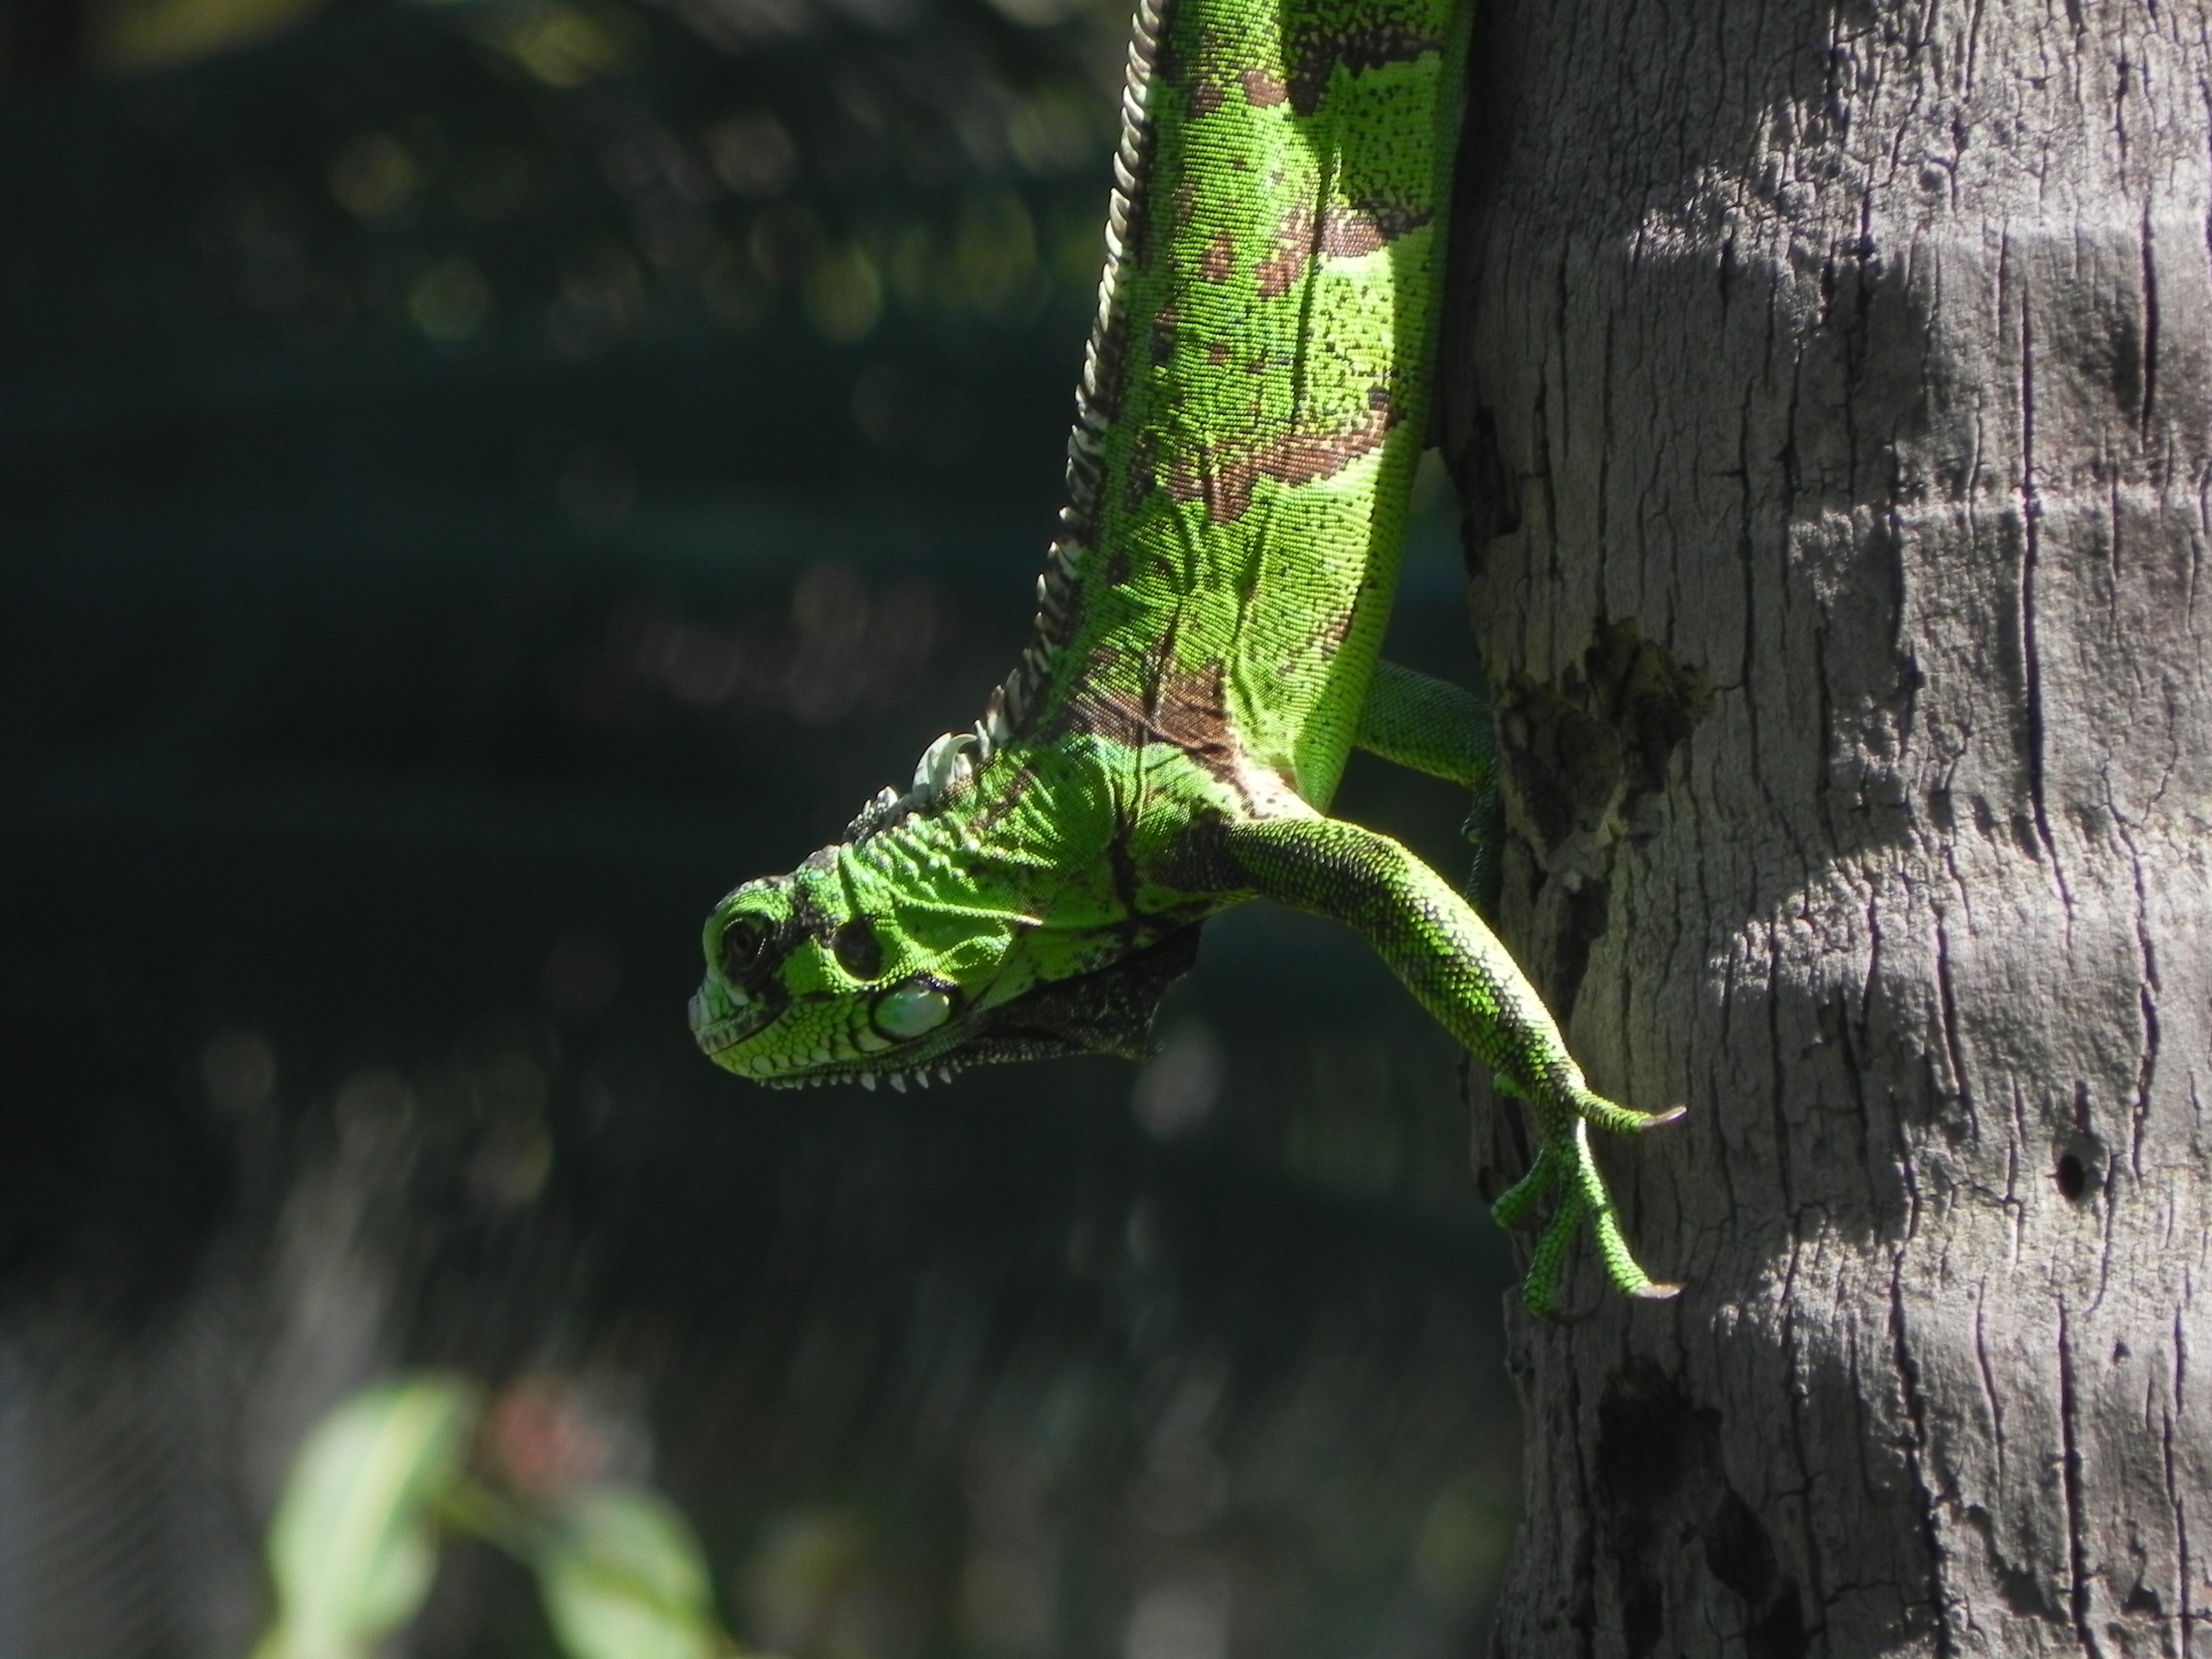
tree, nature, forest, branch, plant, leaf, flower, wildlife, green, jungle, botany, reptile, flora, fauna, macro photography, plant stem